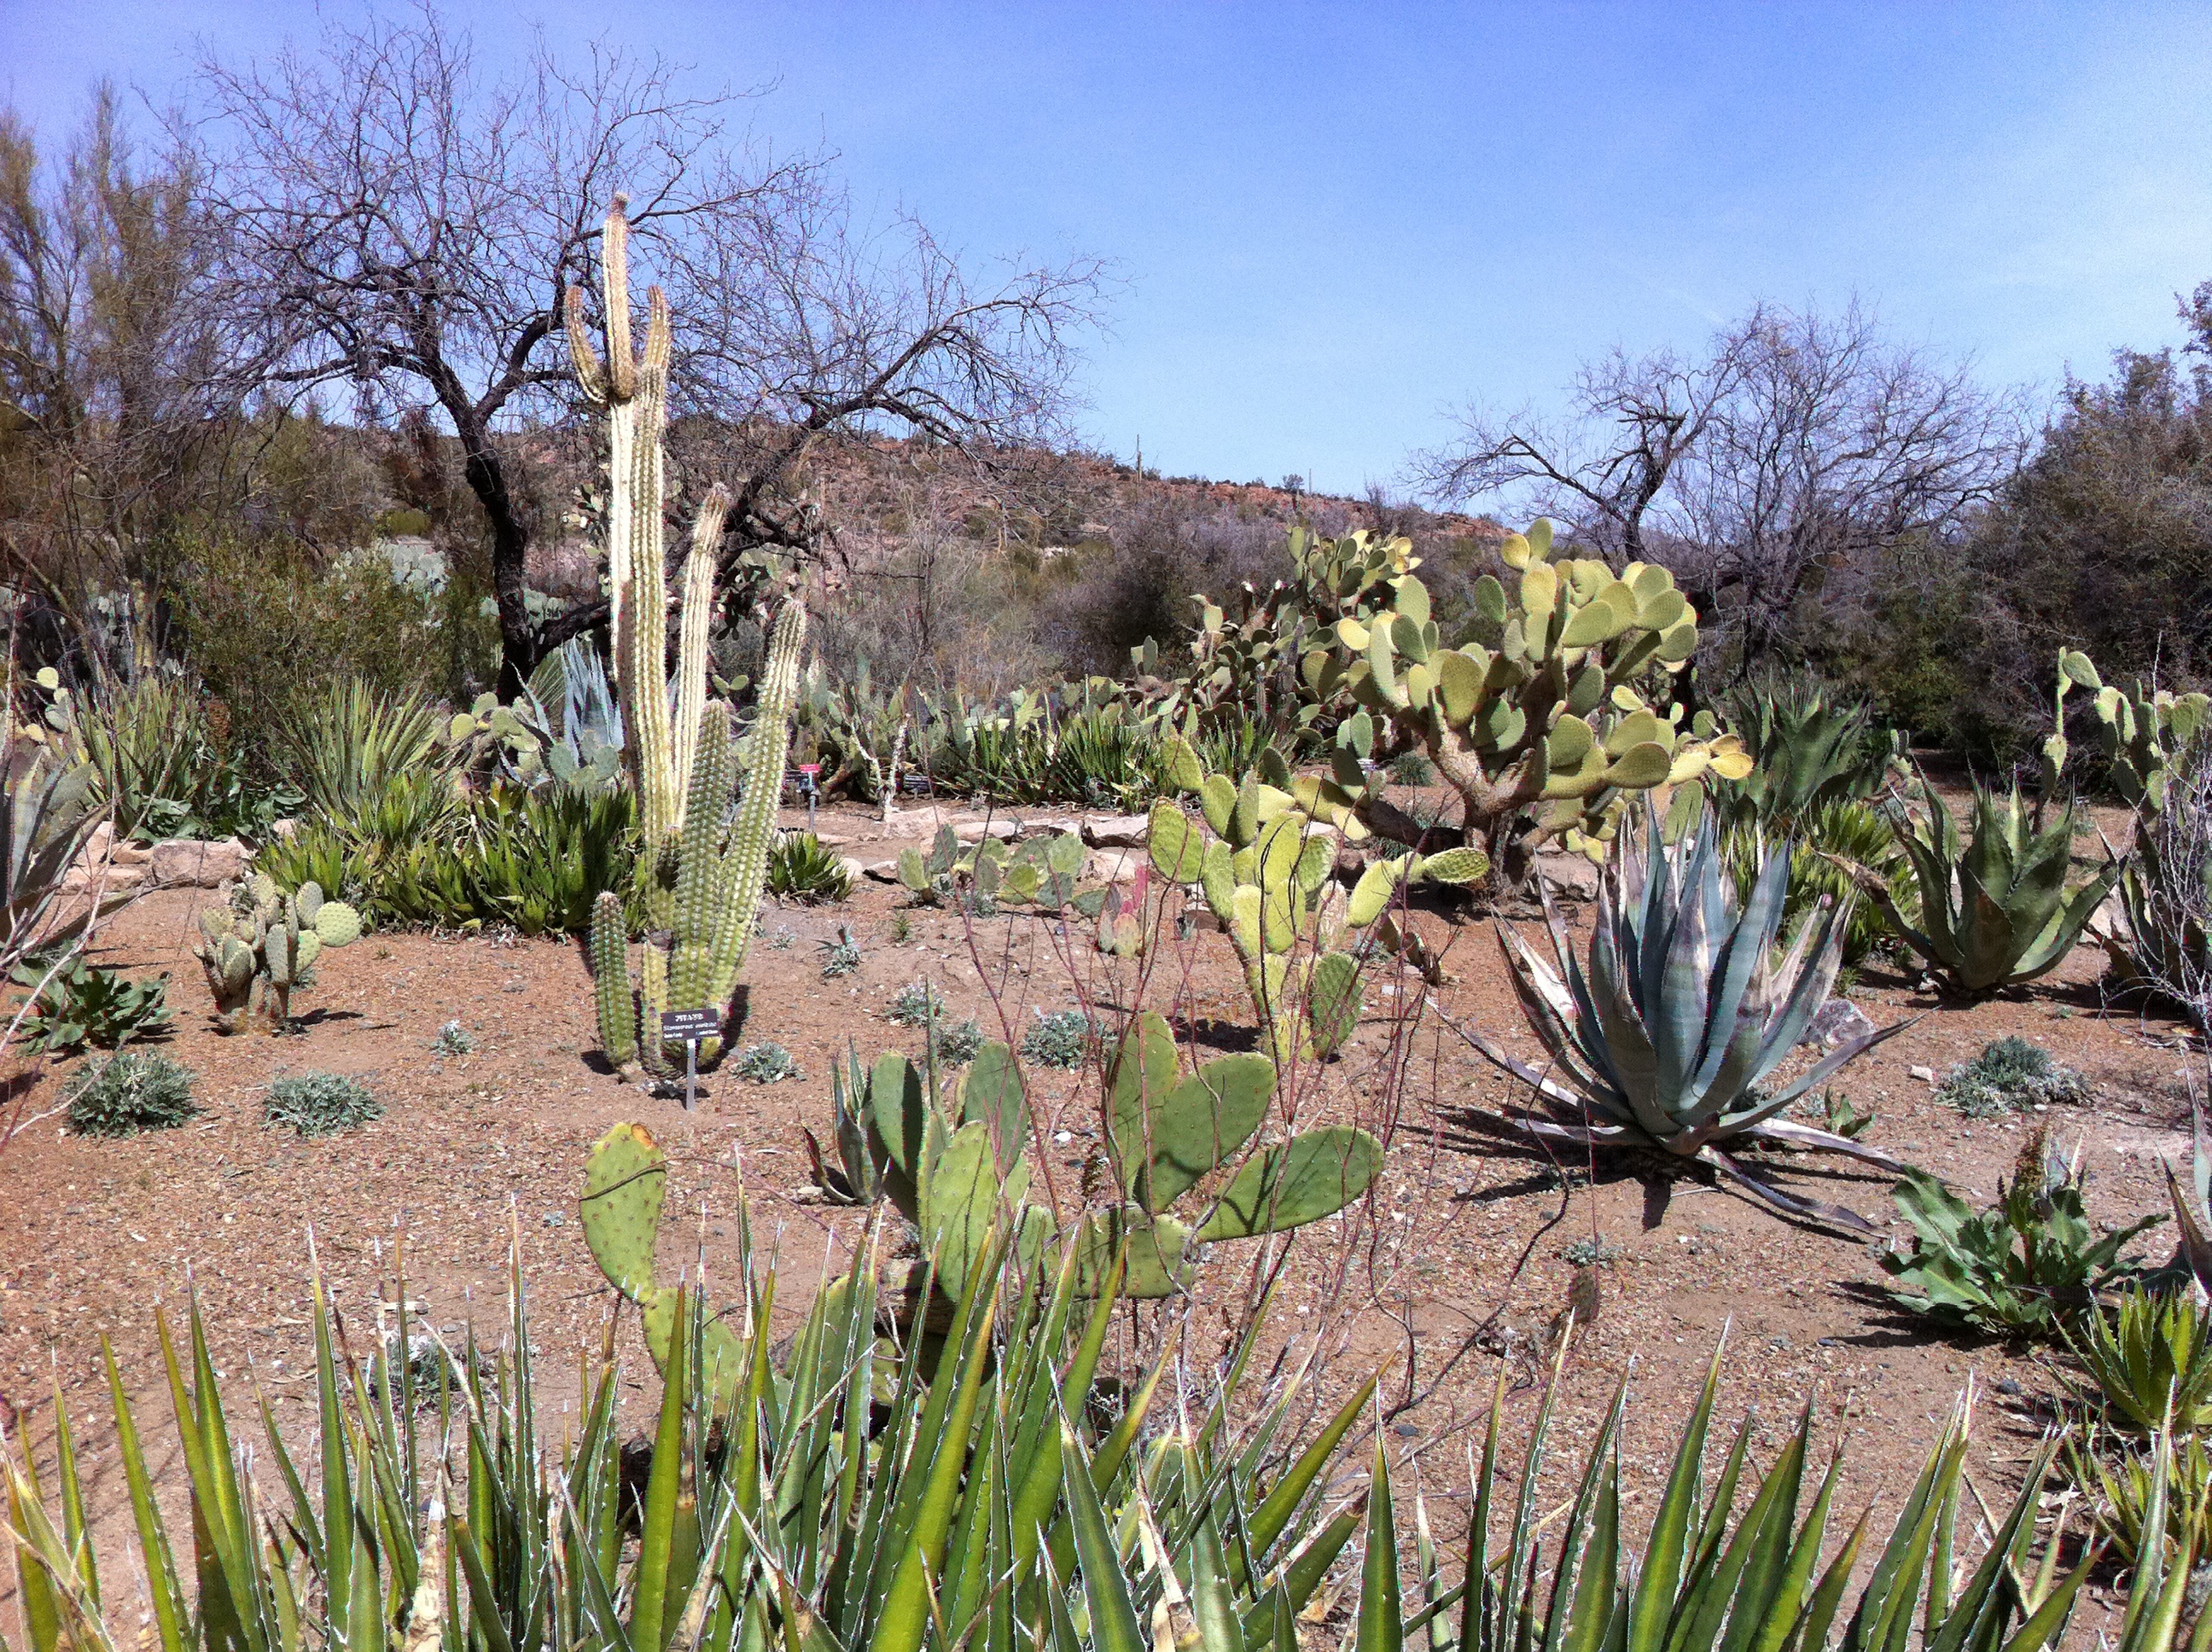
landscape, tree, grass, cactus, plant, prairie, desert, flower, scenic, botany, garden, flora, wildflower, arizona, outdoors, vegetation, wetland, western, catcus, ecosystem, flowering plant, natural environment, grass family, land plant, arecales